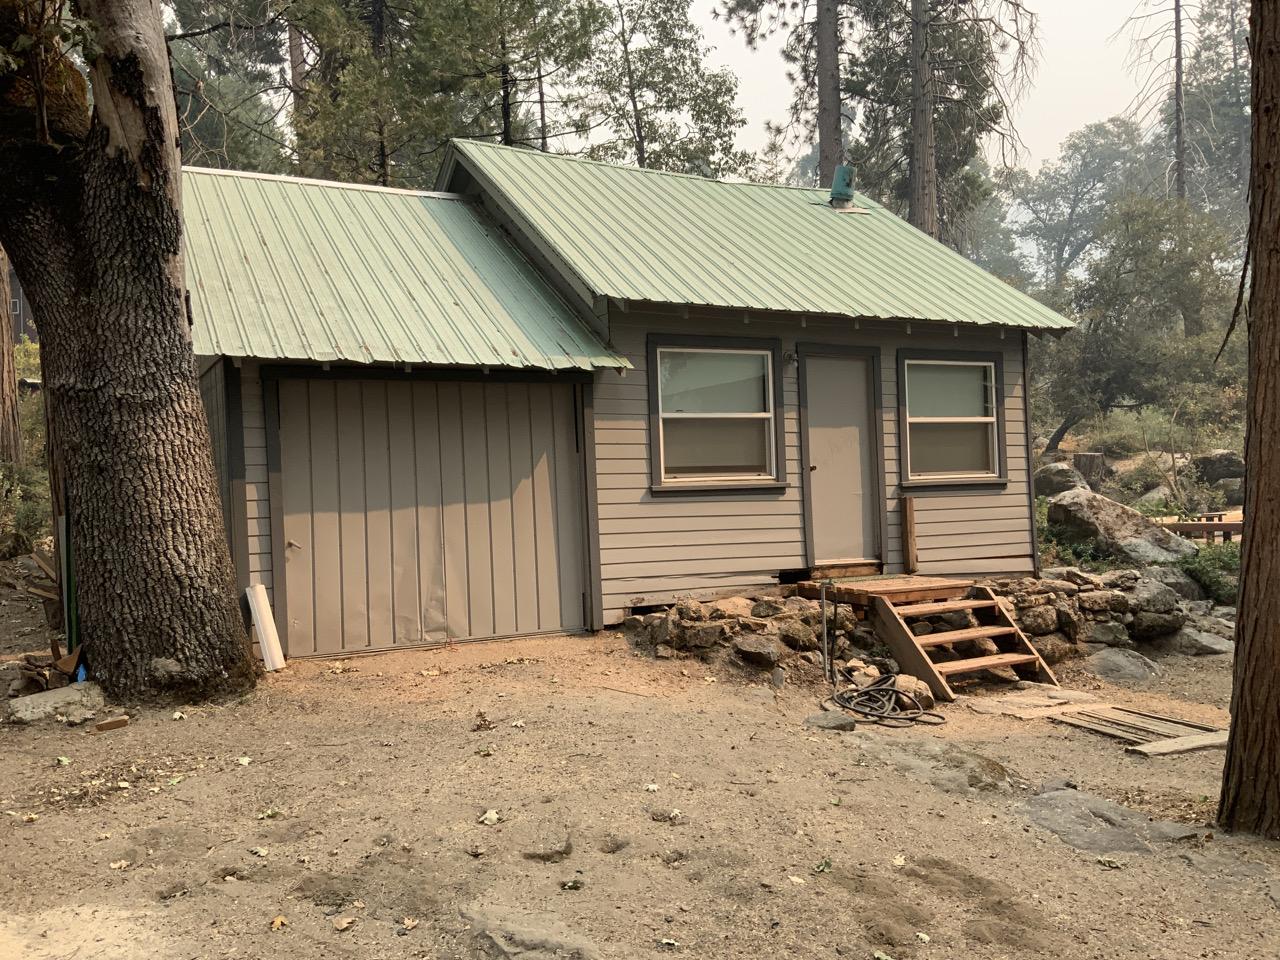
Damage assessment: no_damage